Cordula Schubert

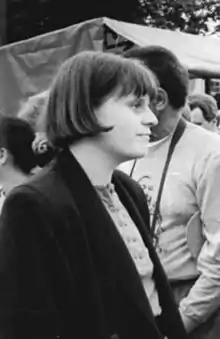
Cordula Schubert in 1990

Cordula Schubert (born 21 May 1959) is a German politician. She was a government minister in the last cabinet of East Germany (de Maizière cabinet), and after German reunification worked for the Konrad Adenauer Foundation and the Free State of Saxony's Ministry of Social Affairs.